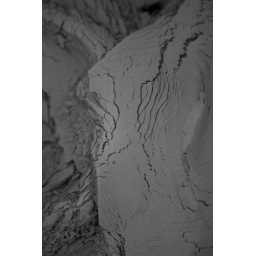
clay bowl in water